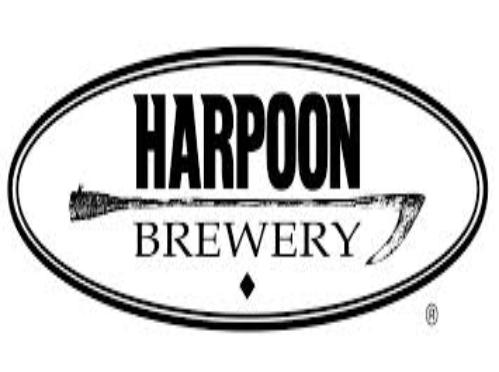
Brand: Harpoon
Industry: Others